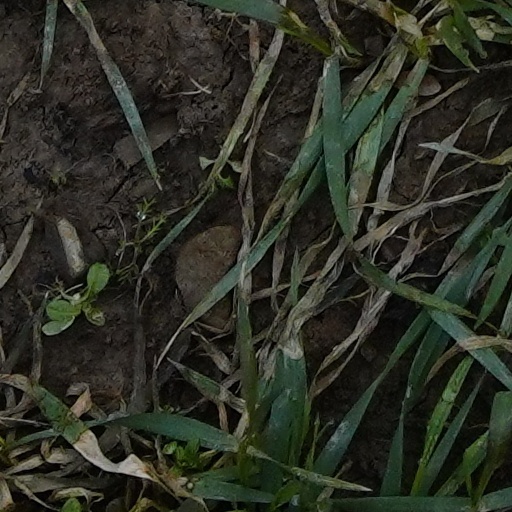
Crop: wheat